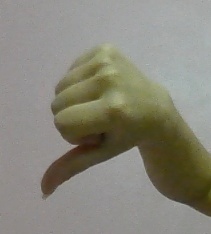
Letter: waw